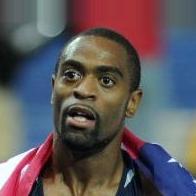
Age: 26